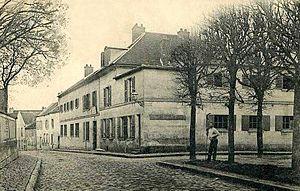
L'orphelinat fondé par l'abbé Soret, curé de Luzarches en 1851, accueillait une bonne cinquantaine d'enfants dix ans plus tard. La rue porte aujourd'hui le nom de son fondateur, chevalier de la Légion d'honneur.
Luzarches est une commune française, située dans le département du Val-d'Oise et la région Île-de-France. L'histoire de cette commune est très riche.